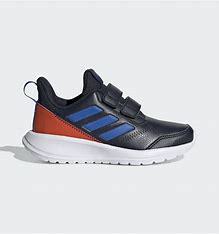
Brand: Adidas
Model: Altarun